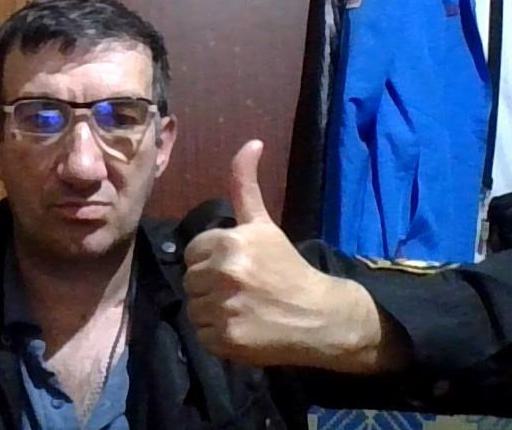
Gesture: like